Service-learning

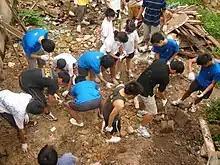
A Service Learning Project at Butam organized by MaxPac Travel for Catholic Junior College students. January 15, 2009. Tay Yong Seng.

Service-learning is an educational approach that uses community service to meet both classroom learning objectives and societal needs. It has been used with students of all grades and stages. Projects based in communities are designed to apply classroom learning to create positive change in the community and often involve community organisations.